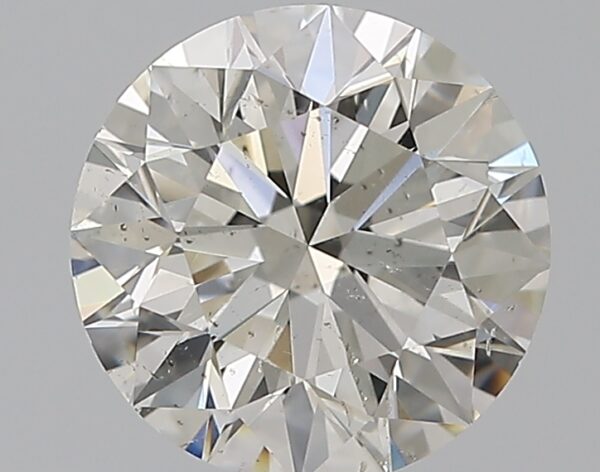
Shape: round
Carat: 1.29
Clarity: SI2
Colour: I
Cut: EX
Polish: EX
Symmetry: EX
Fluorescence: N
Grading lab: GIA
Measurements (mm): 6.9 x 6.93 x 4.34